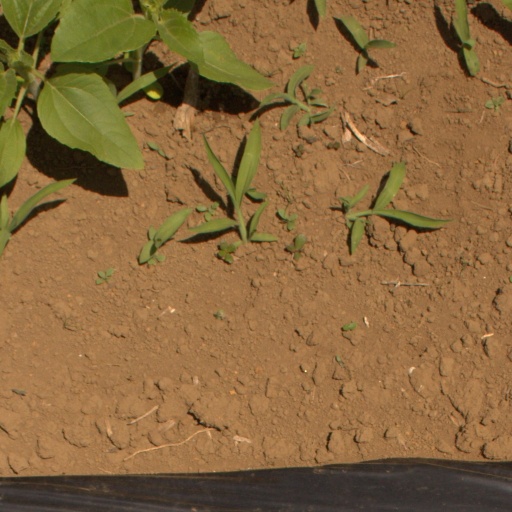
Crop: Jerusalem artichoke